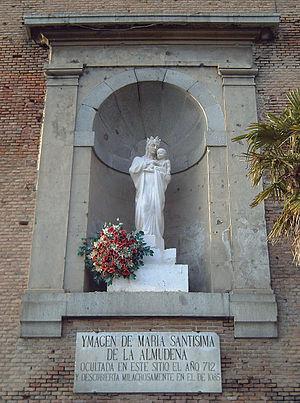
Notre Dame de la Almudena est un vocable de la Vierge Marie d'une statue se trouvant dans la cathédrale de l'Almudena de Madrid. Elle est la patronne de Madrid et de l'archidiocèse de Madrid. La fête de cette dévotion est célébrée le 9 novembre.